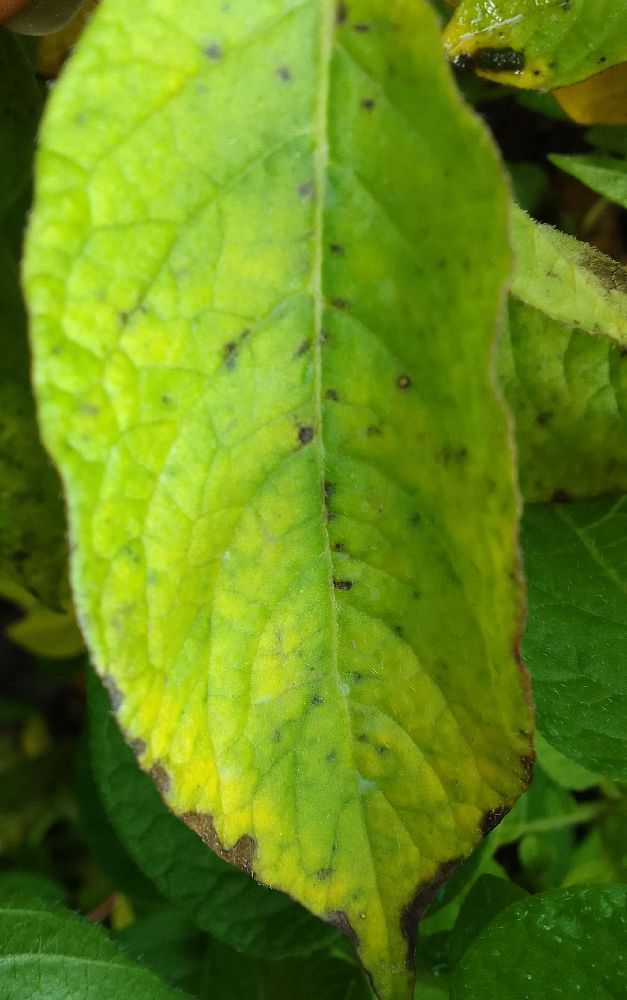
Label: Early blight